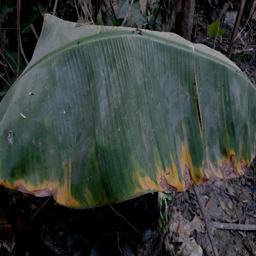
Label: POTASSIUM DEFICIENCY